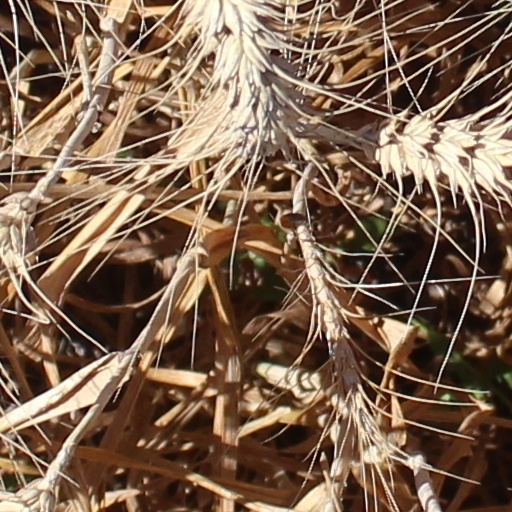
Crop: wheat